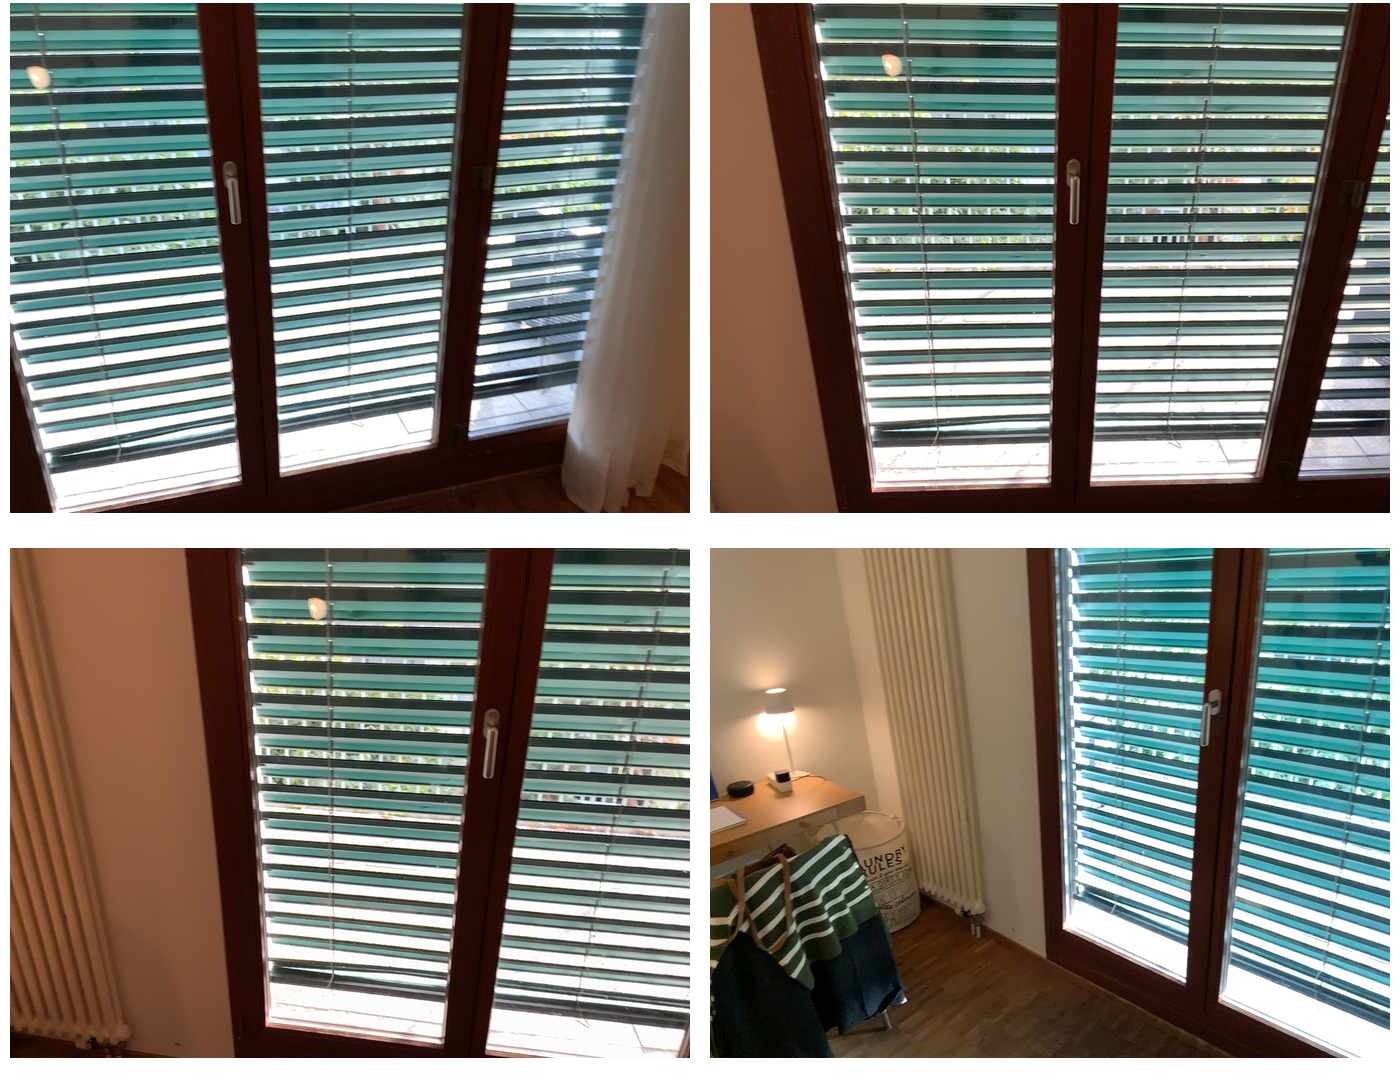Task instruction: Open the window.
Answer: {"task_instruction": "Open the window.", "nodes": ["handle", "window"], "edges": [{"functional_relationship": "openorclose", "object1": "handle", "object2": "window", "spatial_relations": ["close"], "is_touching": true}], "action_type": "rotate", "function_type": "open_close_control"}